St. Andre Bessette Catholic Secondary School

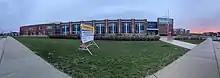
Panoramic photo of Saint Andre Bessette Catholic Secondary School

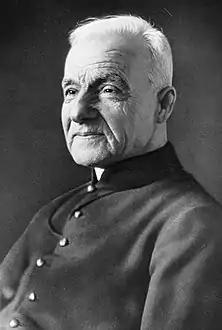
Saint André Bessette (August 9, 1845-January 6, 1937) is the patron of St. Andre Bessette Catholic Secondary School.

Construction of St. Andre Bessette started in 2012. It was built as a means to relieve schools that were over capacity, such as St. Thomas Aquinas and Mother Teresa, as well as to remove all portable classrooms from each high school. The construction of St. Andre Bessette resulted in the closure of 50 portable classrooms. The school opened in September 2013 for students in grades 9 and 10, with a student body of about 300 students. The first graduating class graduated in June 2016.